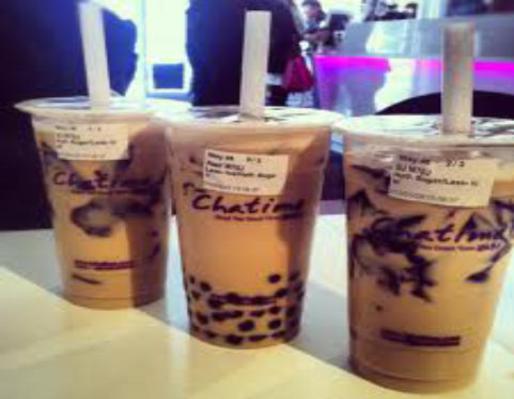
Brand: chatime
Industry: Food